Jermyn Symonds

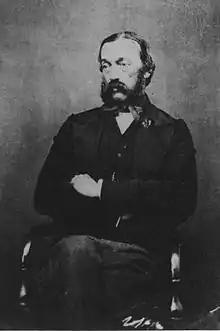
Seated portrait of J. Jermyn Symonds

Captain John Jermyn Symonds (4 January 1816 – 3 January 1883) was a 19th-century Member of Parliament in Auckland, New Zealand. He purchased land for the New Zealand Company and was later a judge of the Native Land Court.